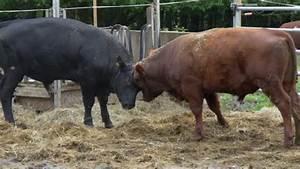
cow